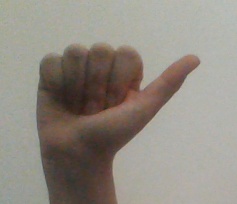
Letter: dhad